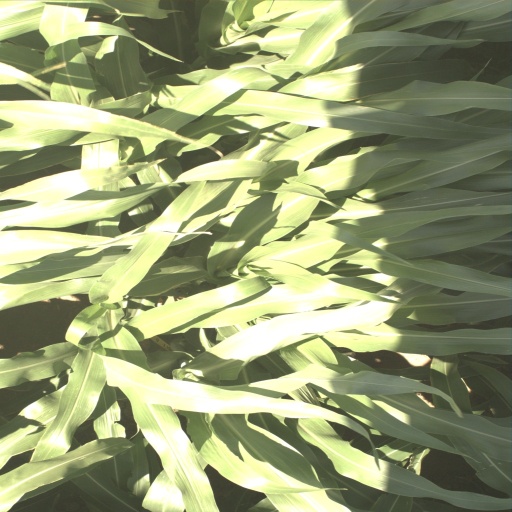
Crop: sorghum